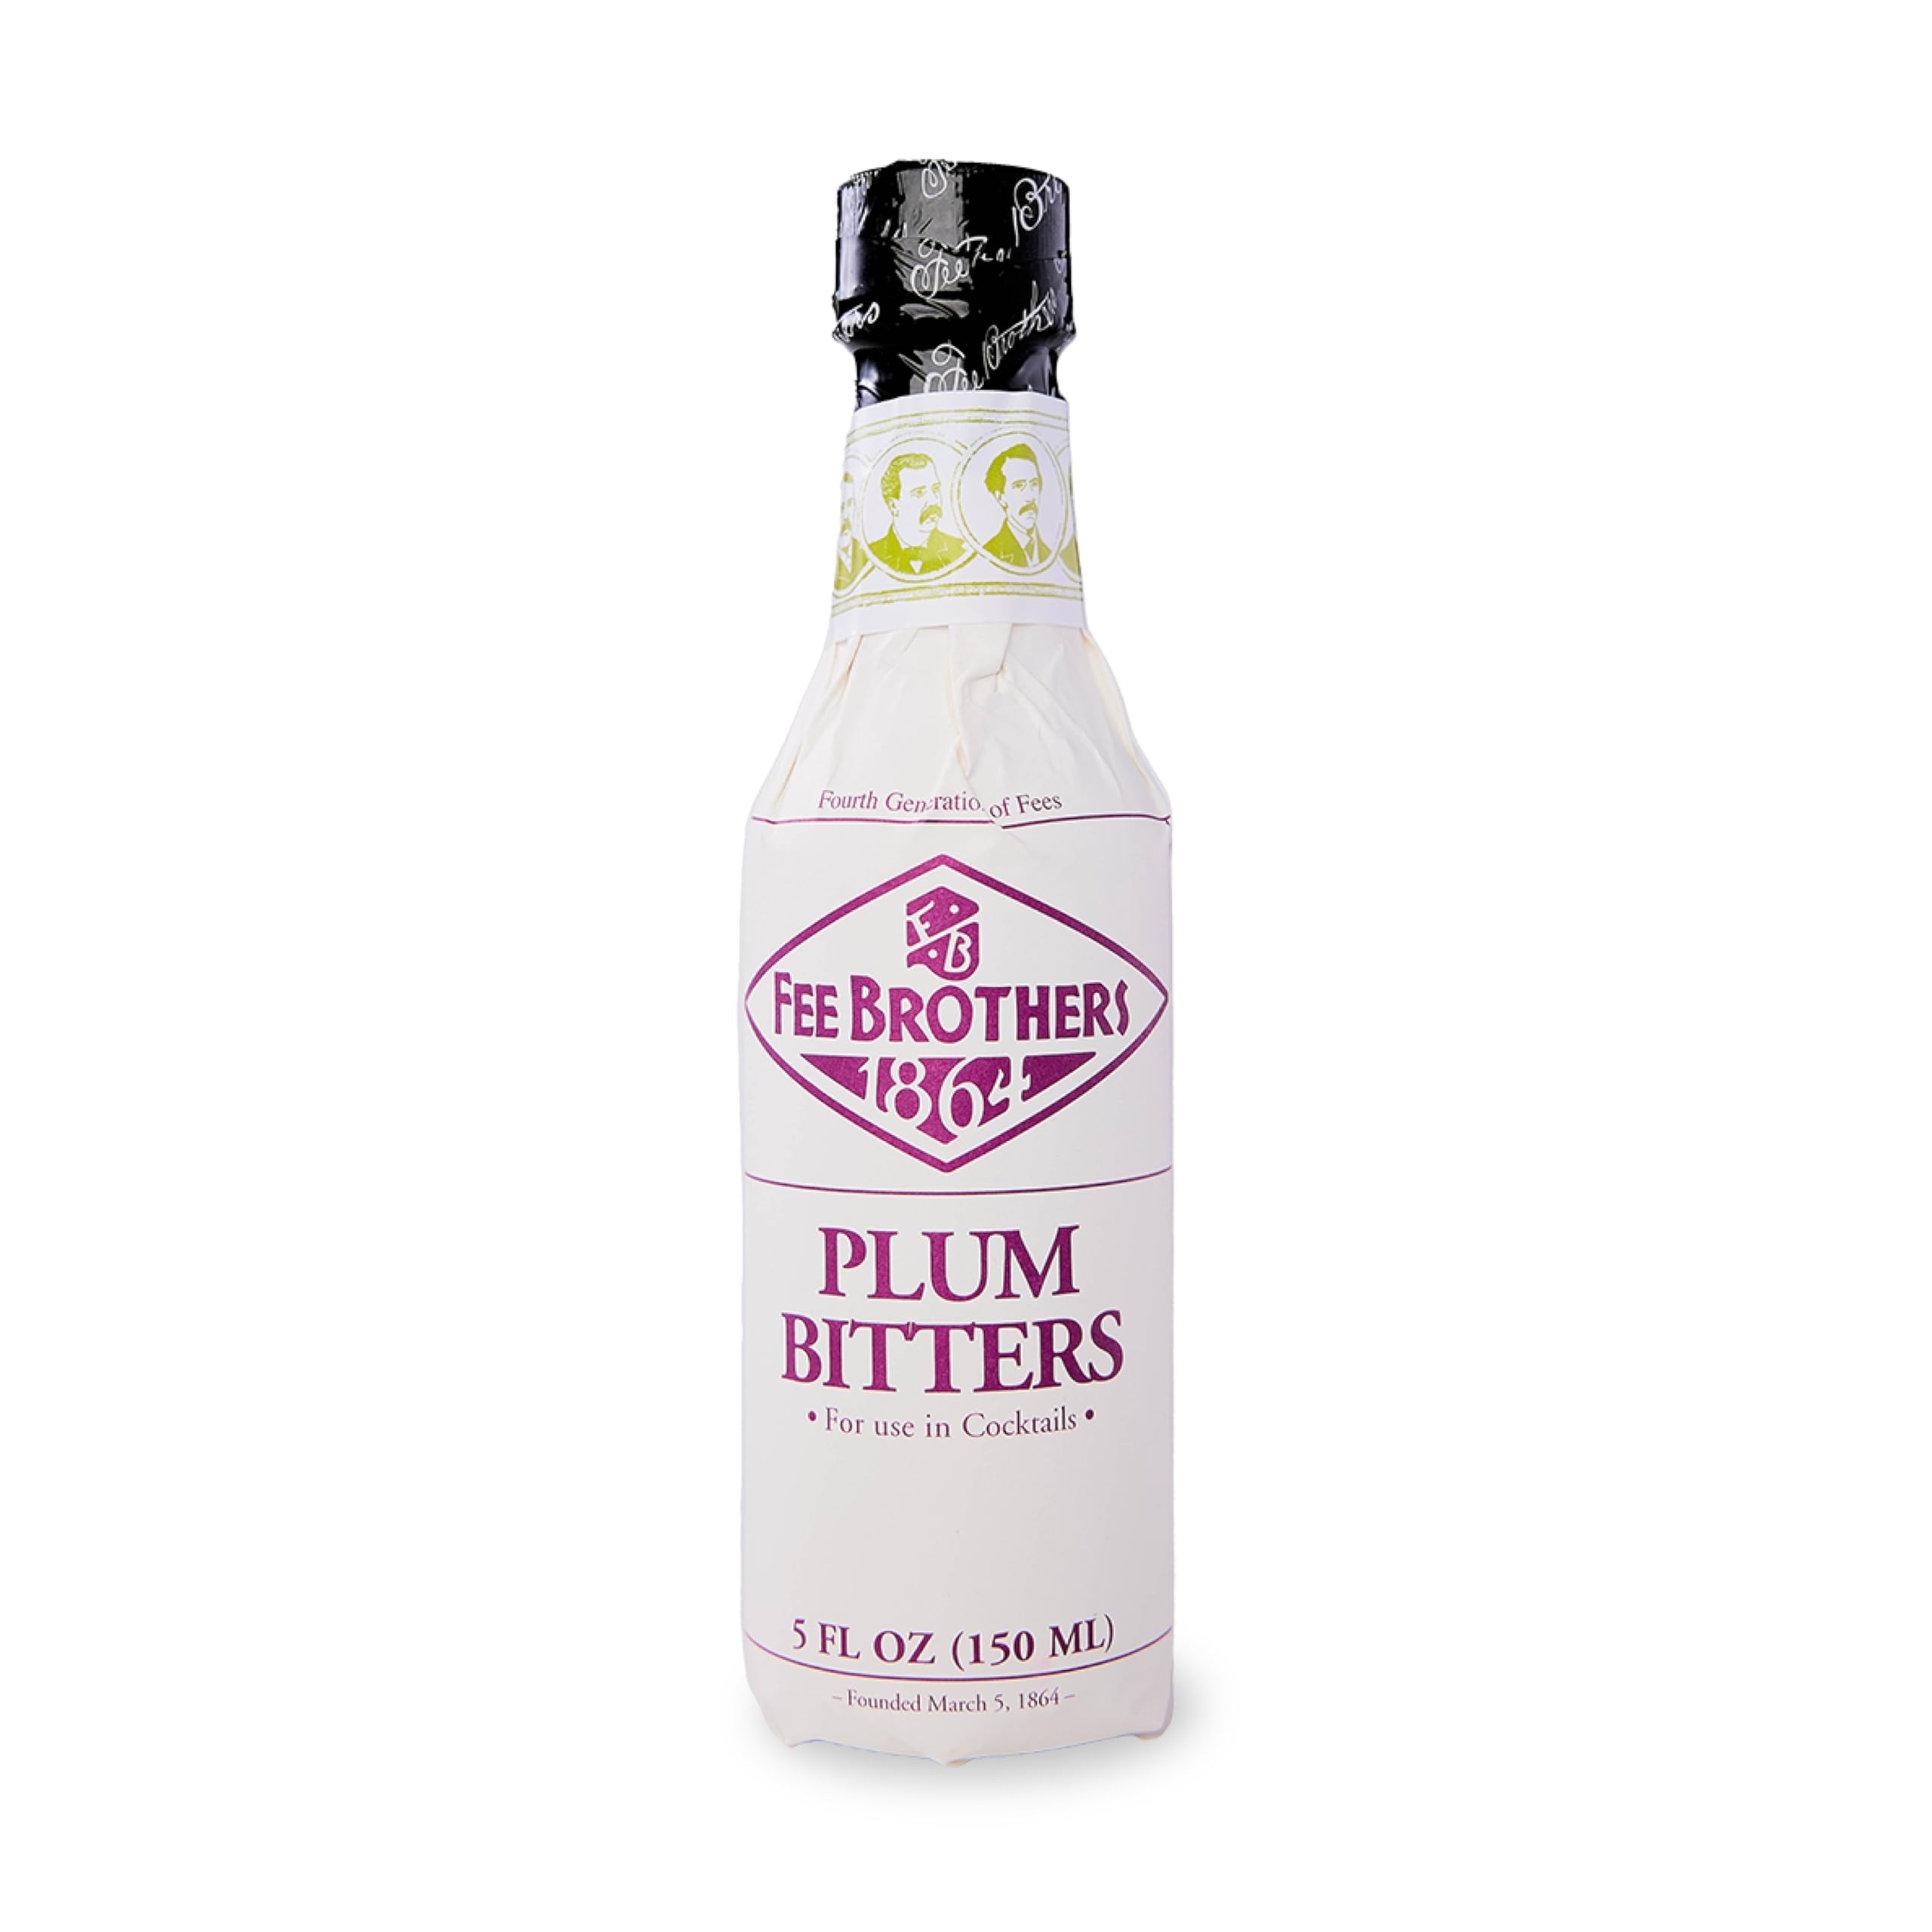
Item Name: Fee Brothers Plum Cocktail Bitters - Aromatic Cocktail Mixer & Concentrated Flavoring, Gluten Free, Vegan-Friendly, 5 fl oz
Bullet Point 1: Fee Brothers Plum Bitters is a fruity blend of plum and spices, reminiscent of the flavor of British plum pudding.
Bullet Point 2: Used in small amounts, our bitters add depth, balance, and complexity to classic cocktails like the old fashioned and innovative creations alike
Bullet Point 3: A dash of bitters makes it better - Use 1-3 dashes (0.3mL) in your drink of choice, whether it's a whiskey sour or your signature cocktail
Bullet Point 4: All Fee Brothers bitters and cocktail ingredients are kosher, vegan-friendly, and gluten-free
Bullet Point 5: Family-owned since 1864, Fee Brothers has perfected their craft over five generations, offering a wide range of bar essentials including bitters, botanical waters, cocktail mixers, and flavor syrups globally
Product Description: Fee Brothers Plum Bitters is a fruity blend of plum and spices, reminiscent of the flavor of British plum pudding. Bitters are essential cocktail ingredients used in small amounts to add depth, balance, and complexity to the overall flavor profile of cocktails like the old fashioned and whiskey sour. As crucial bar essentials, these concentrated, aromatic liquids infused with herbs, roots, and spices are a must-have for any cocktail bar or home mixologist. Thank you for helping us quench thirsts for 160 years! Fee Brothers makes fine bitters for cocktails, botanical waters, cocktail mixers, cocktail syrups, brines, and flavor syrups for distribution around the world. We have been family-owned since our founding in 1864 and are one of the few businesses that have lived to see a 5th generation.
Value: 5.0
Unit: Fl Oz

Price: 17.295